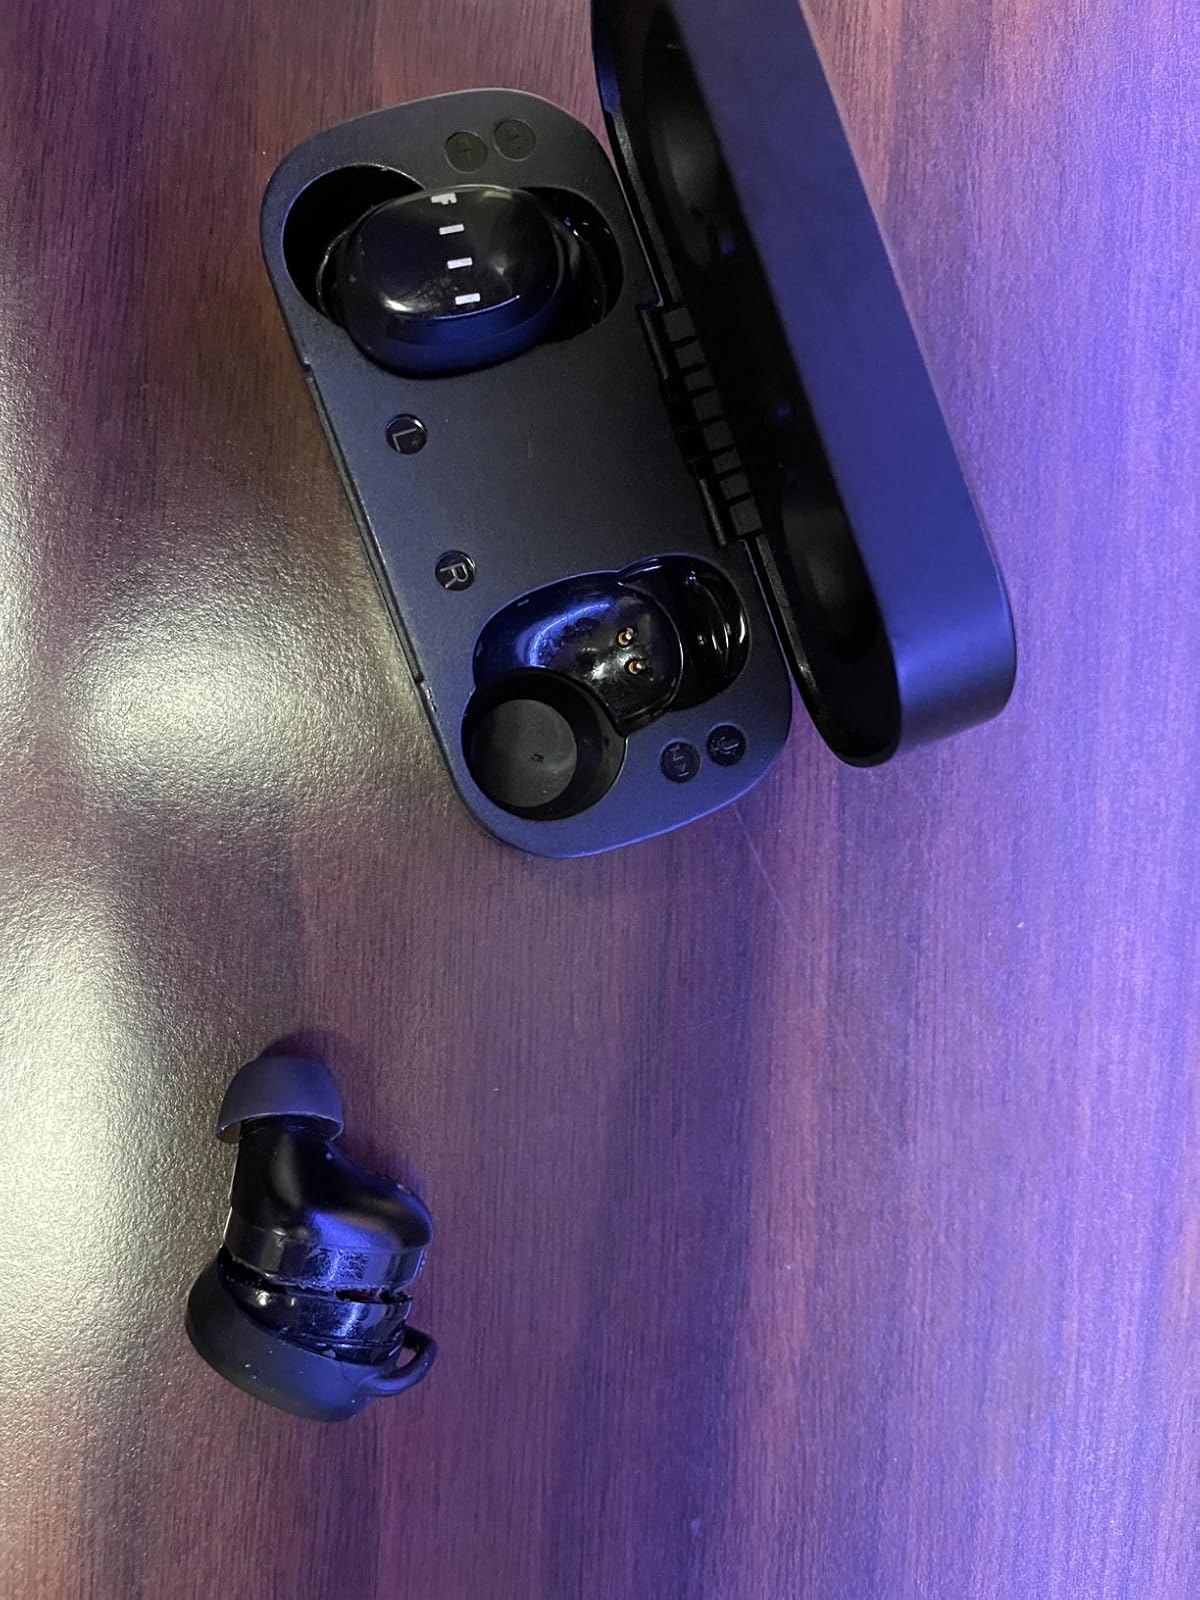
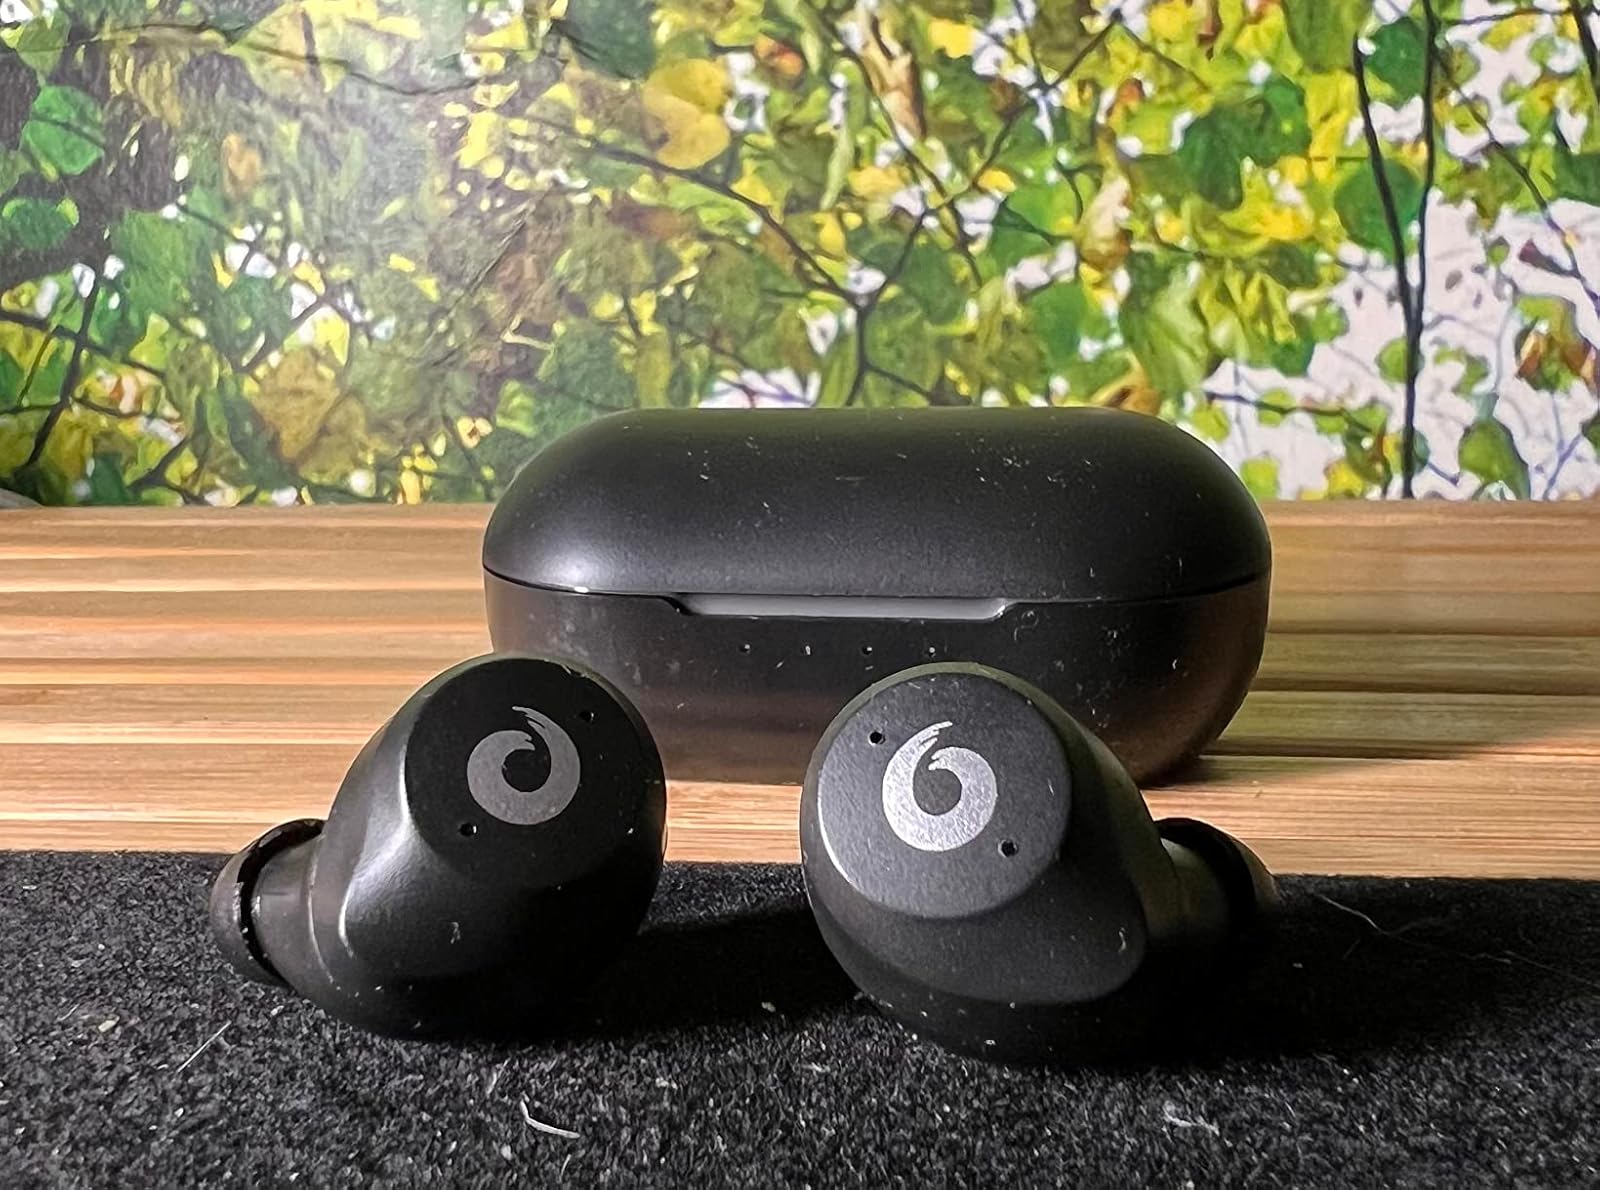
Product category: earbuds
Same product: no